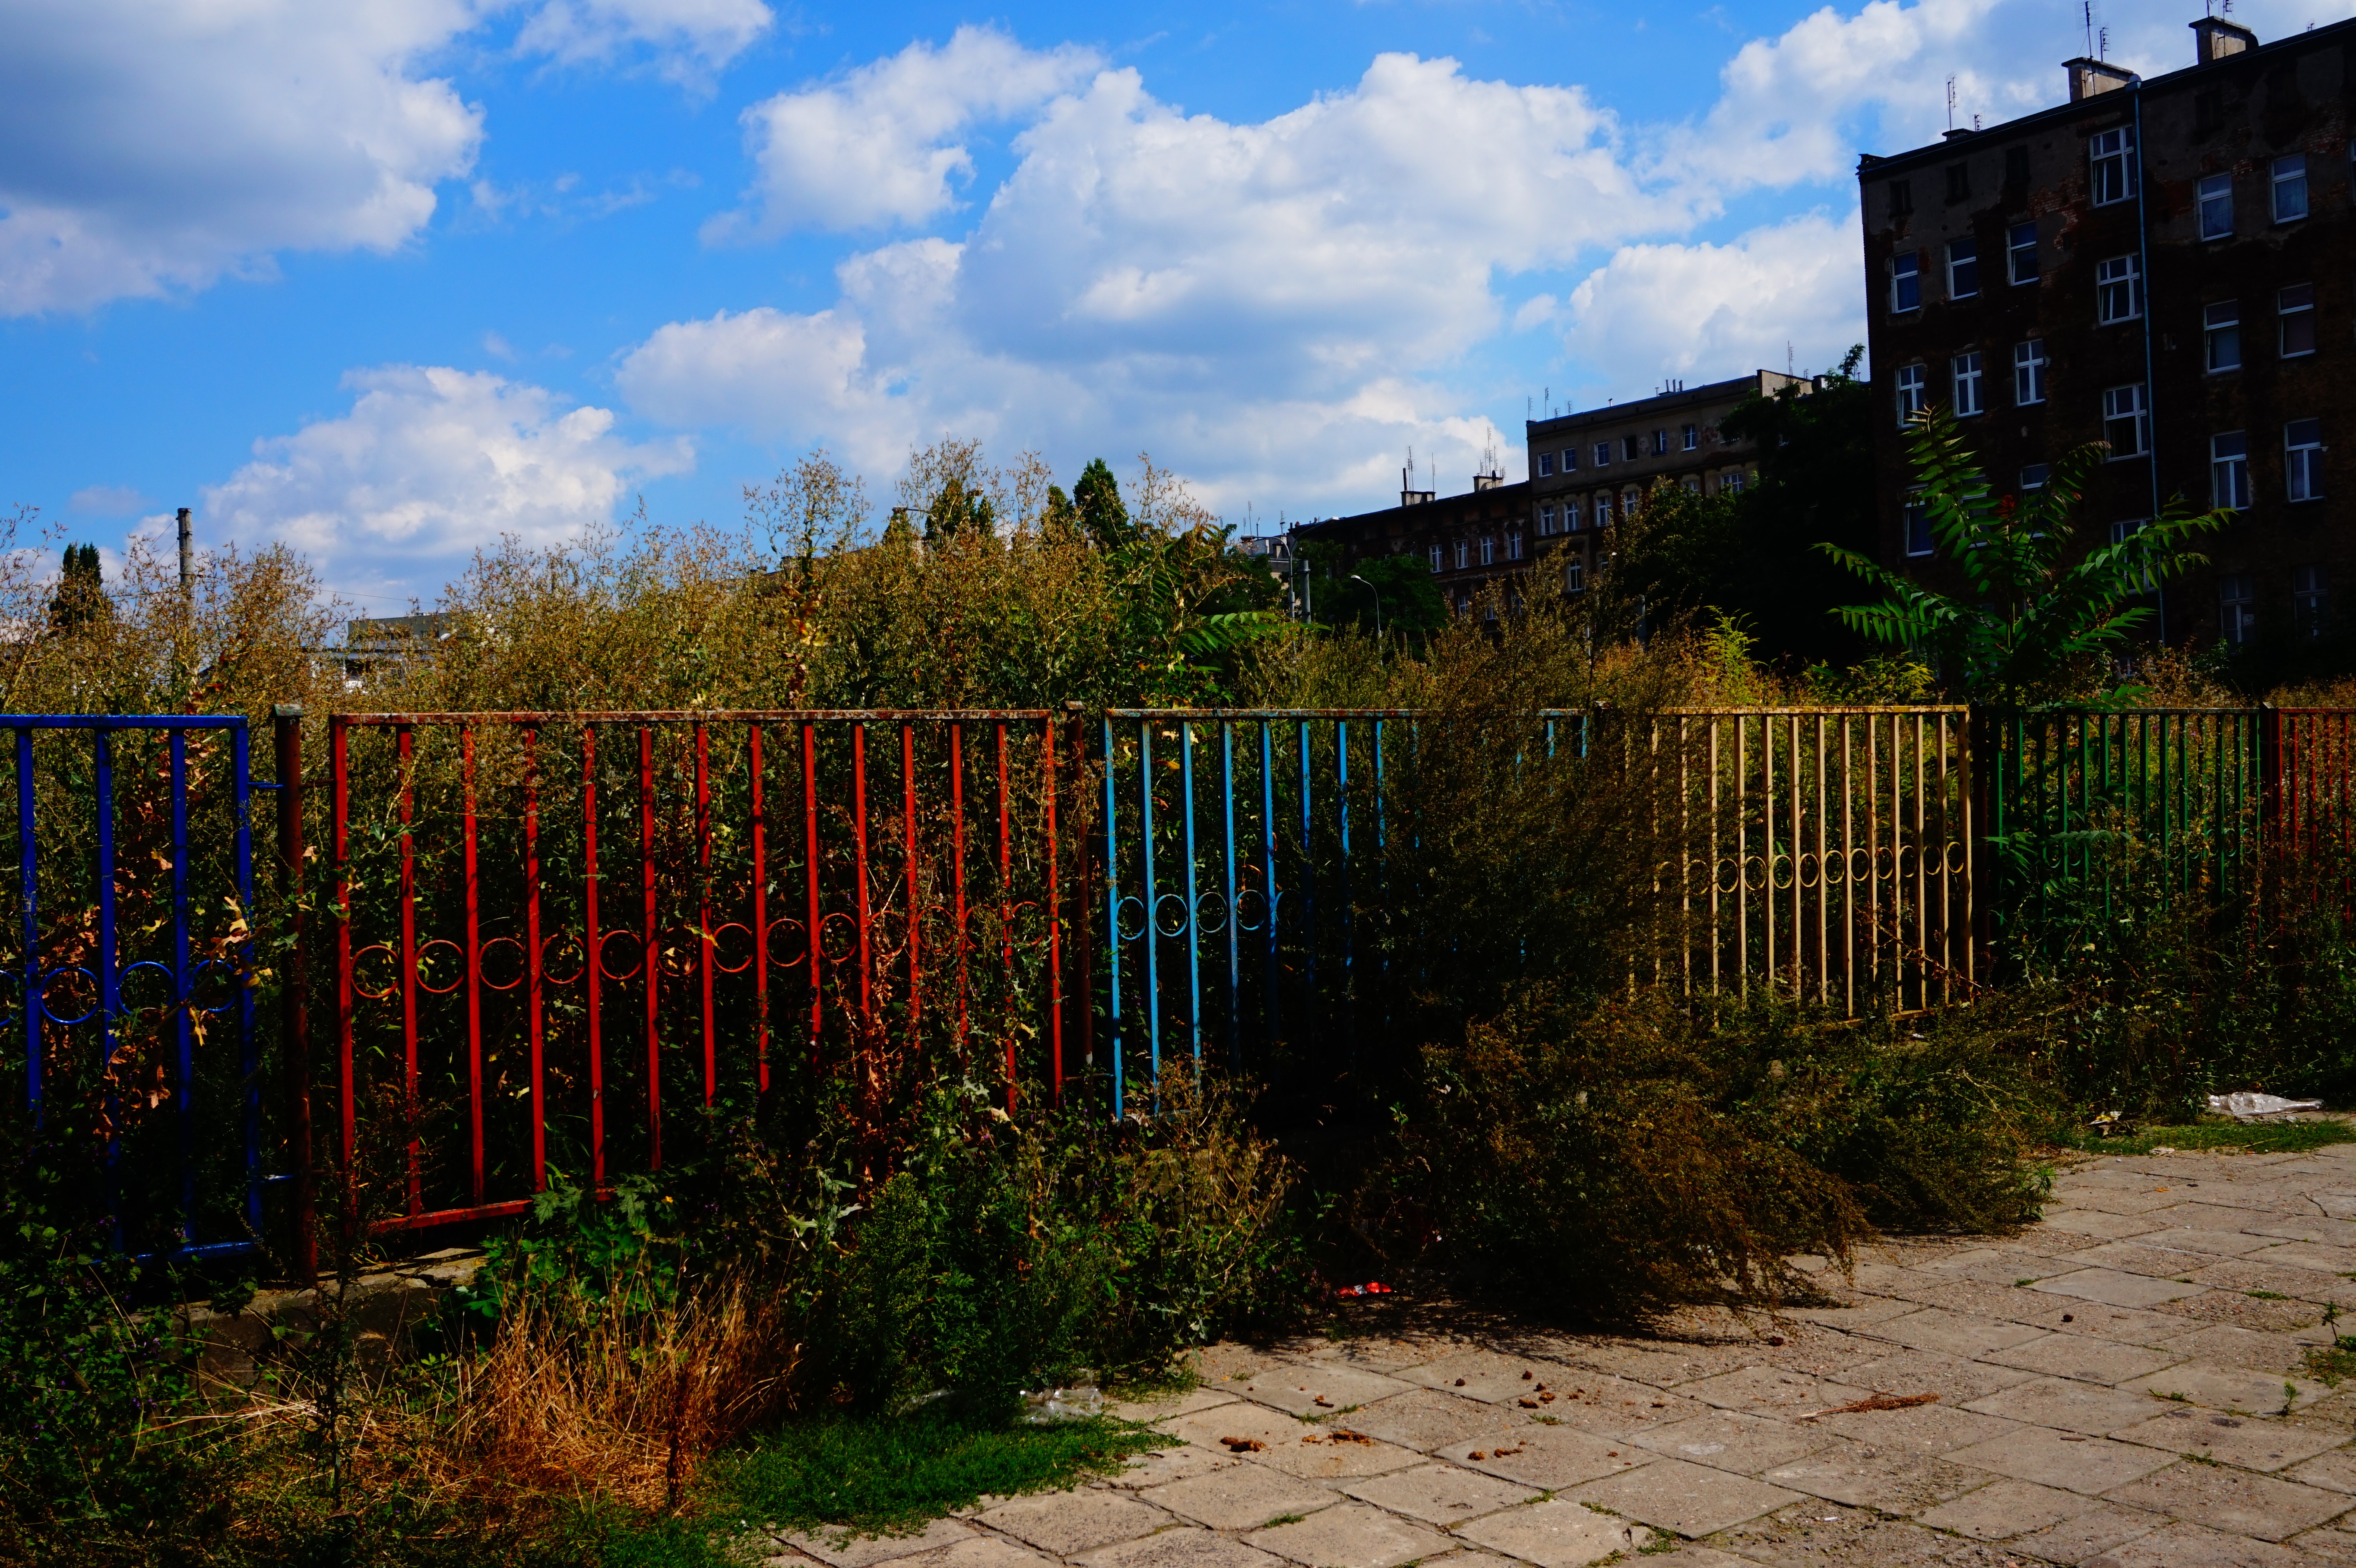
landscape, tree, nature, grass, fence, sky, house, flower, view, building, city, wall, color, autumn, backyard, colorful, garden, block, clouds, estate, yard, neighbourhood, the fence, urban area, residential area, outdoor structure